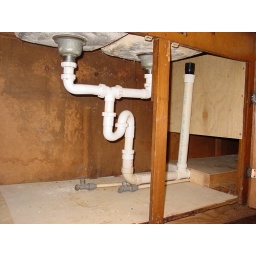
under kitchen sink